Roselyn Sánchez

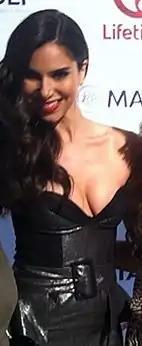
Sánchez attending a "Devious Maids" screening (2013)

In 2012, Sánchez was cast opposite Ana Ortiz of ABC comedy-drama pilot "Devious Maids", created by Marc Cherry. On May 14, 2012, the pilot was not picked to series by ABC for the 2012–13 United States network schedule. However, on June 22, 2012, Lifetime picked up the pilot with a thirteen-episode order. The series premiered June 23, 2013 on Lifetime.